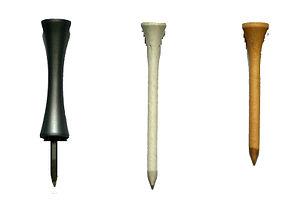
Le matériel de golf est l'utilisation de matériel spécifique pour la pratique du golf. Le minimum indispensable se compose de clubs, de balles, de tees, d'un sac pour transporter les clubs et le petit matériel. Il peut aussi se composer d'un chariot pour faciliter le transport du sac. L'habillement spécifique du golfeur peut aussi s'assimiler au matériel de golf. Enfin des voiturettes de golf sont parfois utilisées. Il n’est pas nécessaire de posséder l’intégralité du matériel existant pour débuter, mais reste une donnée essentielle pour la réussite de l’amélioration du handicap et atteindre le haut niveau.